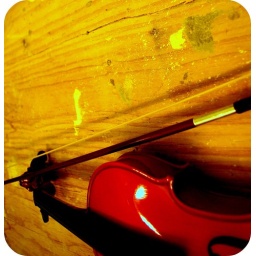
Family destroyed my bathroom floor in hopes of tiling--which made for an excellent contrast to my 3 stringed violin :D